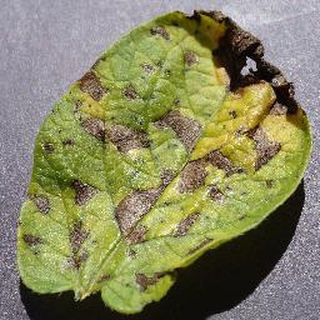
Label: potato_early_blight